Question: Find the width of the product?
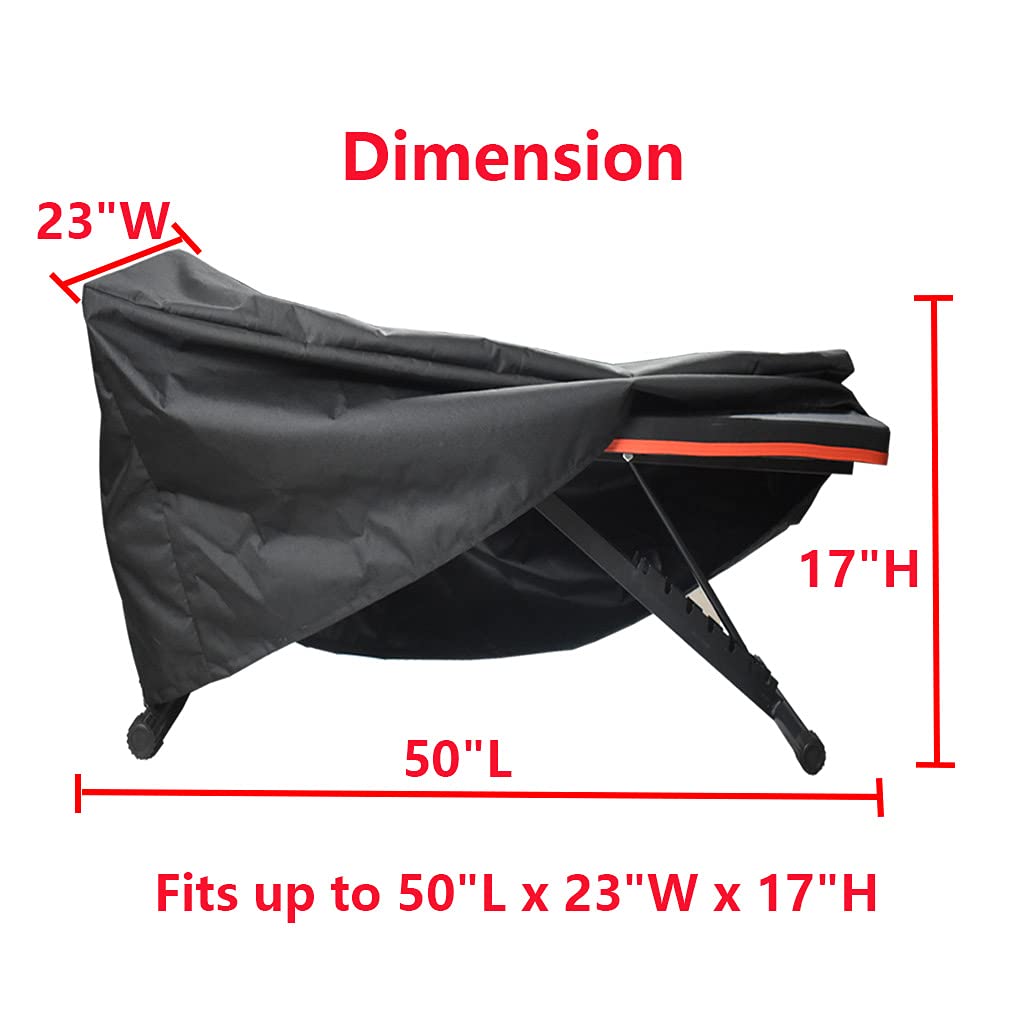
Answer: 50.0 inch